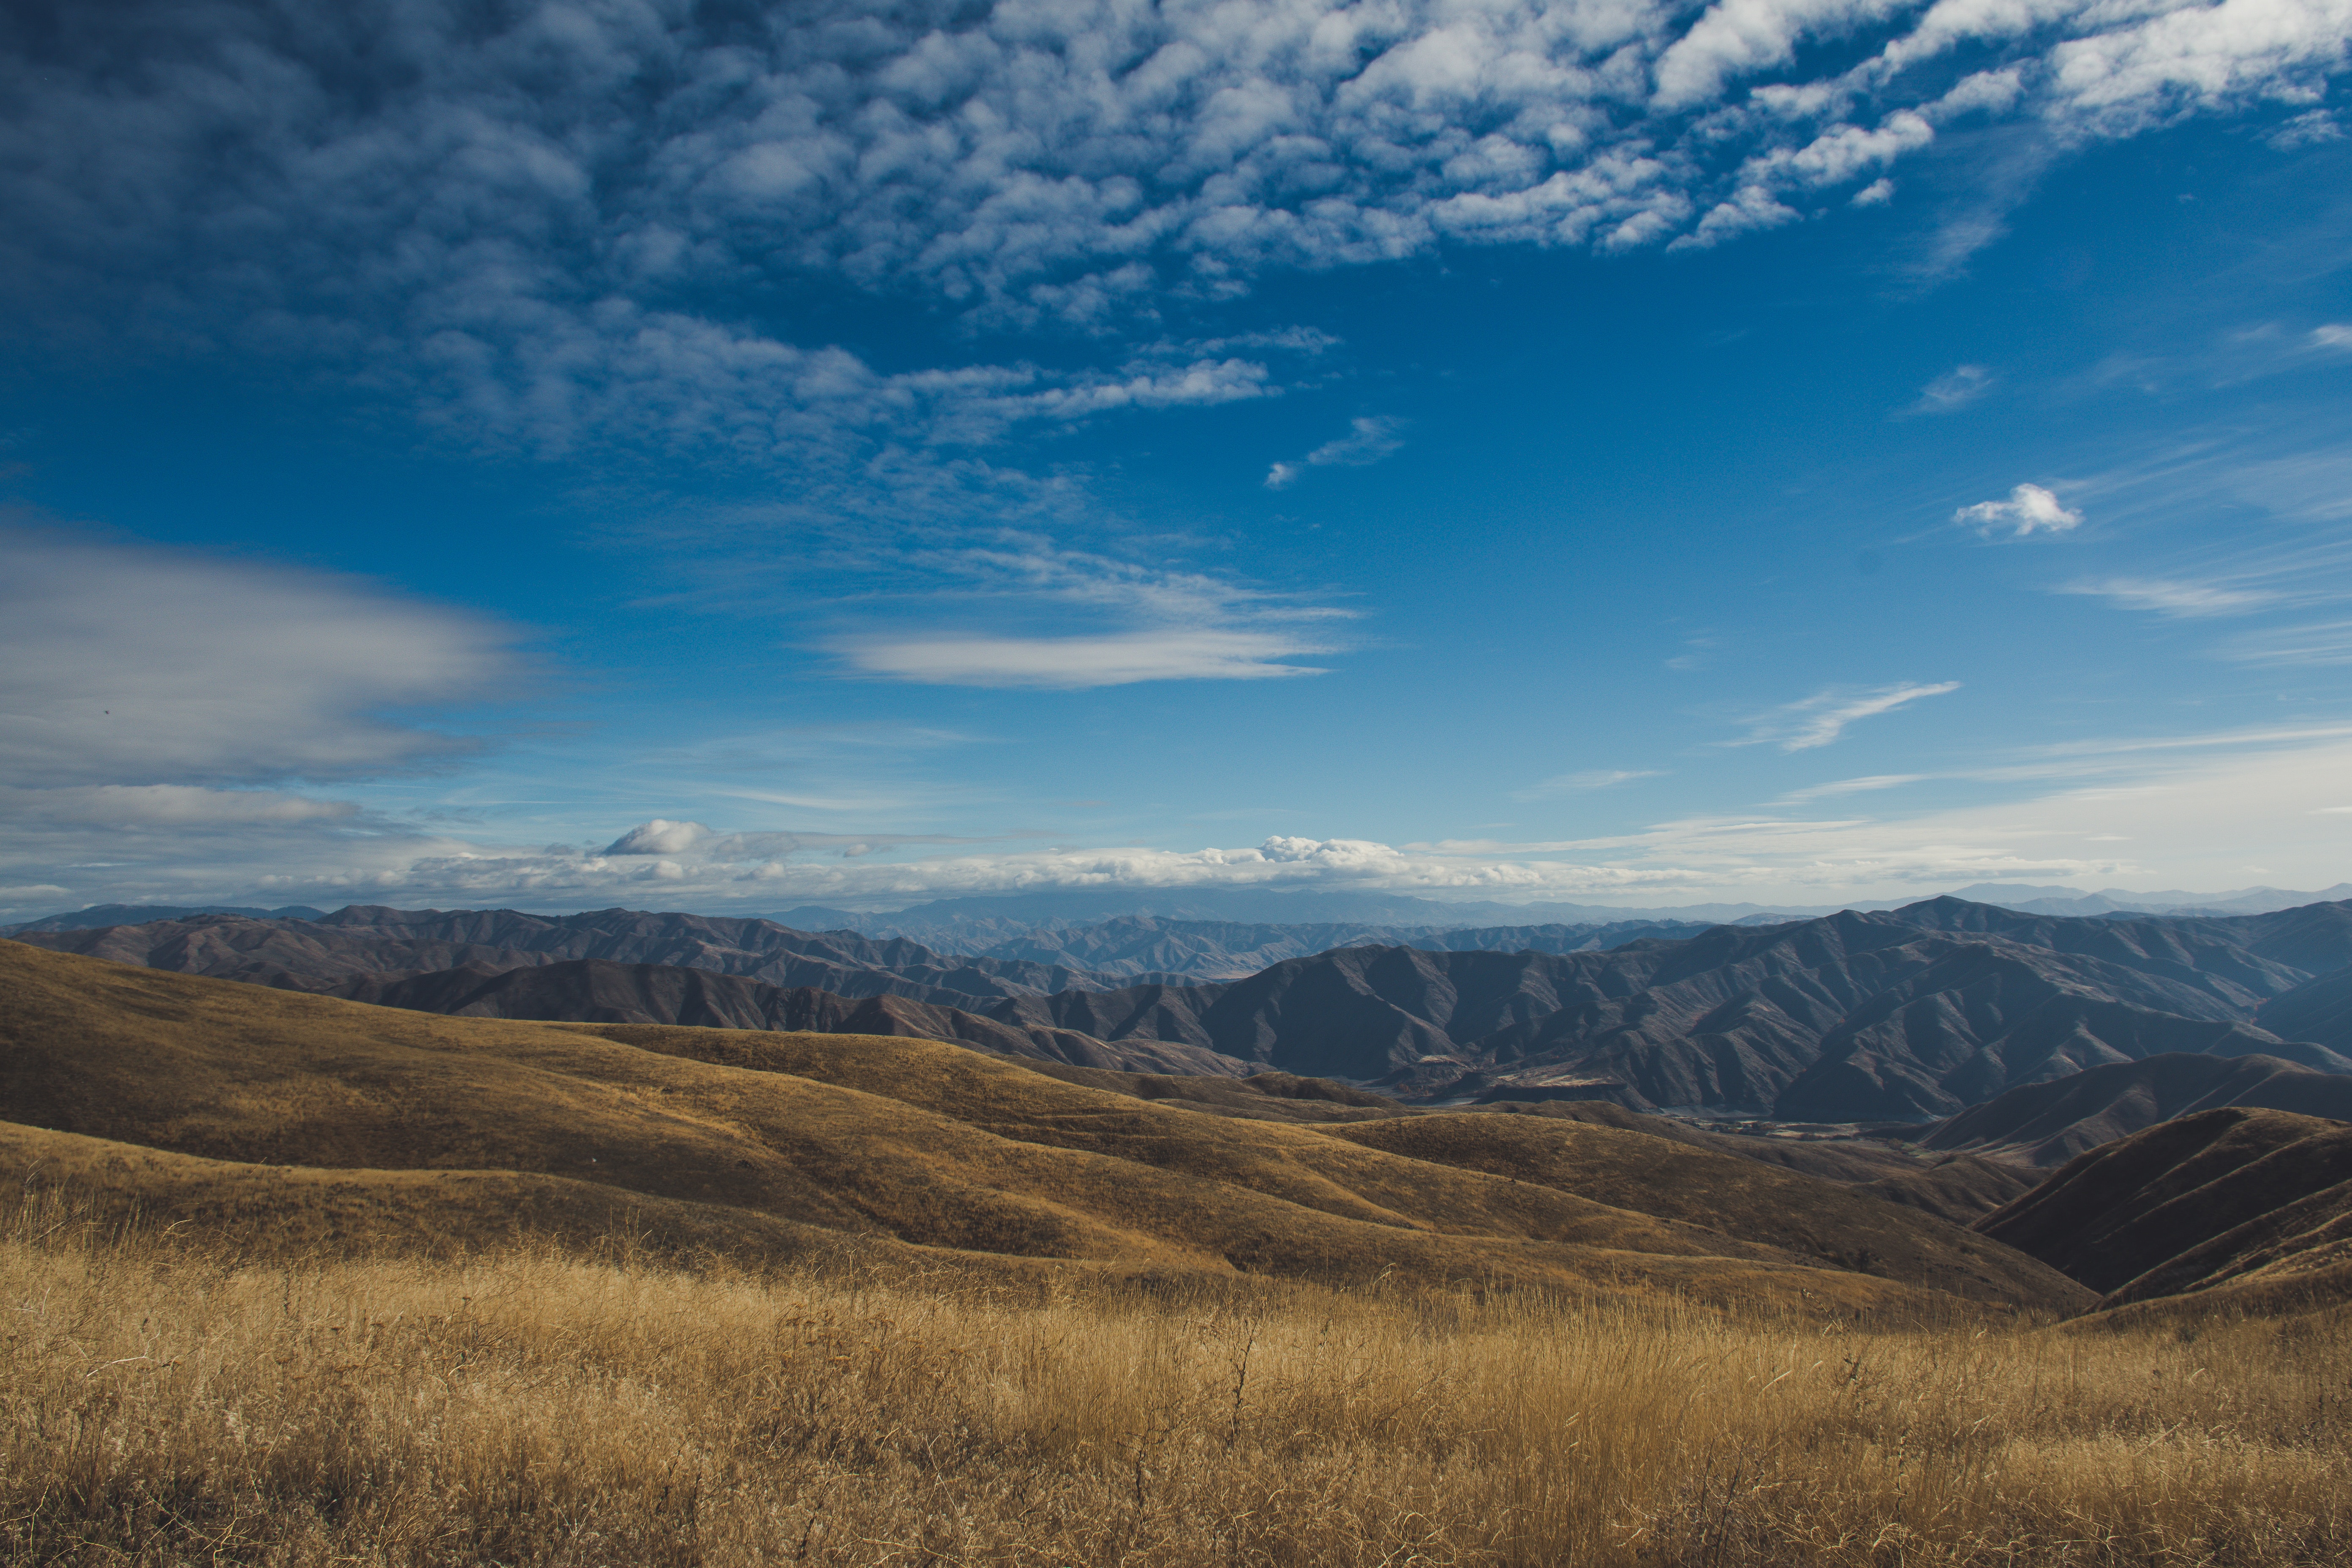
sky, mountainous landforms, mountain, nature, cloud, highland, grassland, natural landscape, wilderness, natural environment, steppe, hill, mountain range, ecoregion, plain, ridge, grass, horizon, landscape, fell, tree, prairie, national park, atmosphere, road, tundra, valley, sunlight, plateau, rural area, geology, meadow, plant community, meteorological phenomenon, massif, cumulus, savanna, alps, shrubland, wildflower, chaparral, terrain